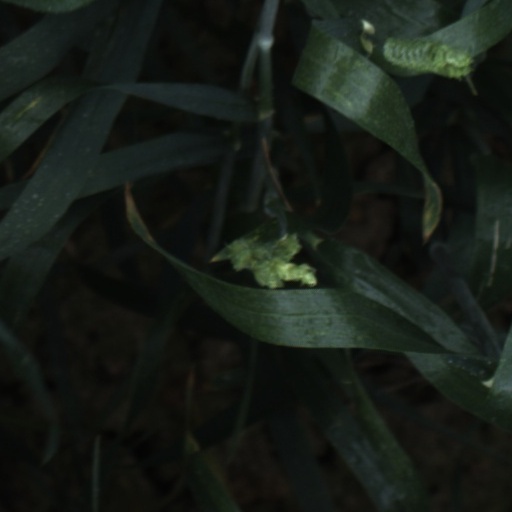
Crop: wheat